Battle of Nagashino

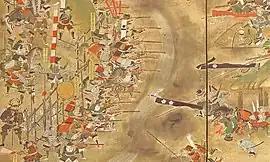
Folding screen depicting the battle in Nagashino, with Honda Tadakatsu on the far bottom-left. The headless corpse of Takeda warrior on the far right is Masakage Yamagata.

When Takeda's vassals learnt of the arrival of Oda's army, they advised Katsuyori to retreat to Kai, but he decided to go ahead with the decisive battle. Katsuyori had received information of Nobunaga's departure, but was unable to gauge the strength of Oda's forces or Nobunaga's true intentions. However, when he saw that Nobunaga and Ieyasu's forces did not immediately come to the relief of Nagashino Castle and began to fortify the defence, he underestimated the number of allied forces as Nobunaga had planned and judged that the enemy was weak. And he seemed to have decided that Nobunaga would not seriously help Ieyasu as he had done before, so he could strike the enemy forces down before their fighting spirit increased and he decided to go ahead with the decisive battle.